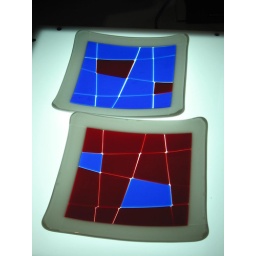
red and blue transapernt matchling pdishes by godotglass